Pied Piper's House

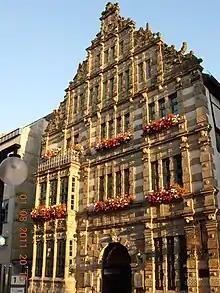
The Pied Piper's House, Hamelin

The Pied Piper's House or Rattenfängerhaus ("Rat Catcher's House") is a half-timbered building in Hamelin. It is named after an inscription on its side which purports to be an eyewitness account of the events of the Pied Piper of Hamelin story, describing the departure of the Hamelin children on 26 June 1284. An English translation given on a plaque reads: